Santoku

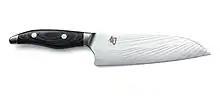
A modern merged Japanese "santoku" with a Damascus steel blade on a bolstered and rivetted European-style handle

The santoku bōchō or bunka bōchō is a general-purpose kitchen knife originating in Japan. Its blade is typically between long, and has a flat edge. The santoku has a sheep's foot-tipped blade that curves down an angle approaching 60 degrees at the point. The bunka bōchō, however, has a k-tip (aka reverse tanto). The term "santoku" may refer to the wide variety of ingredients that the knife can handle: fish, meat, and vegetables, or to the tasks it can perform: chopping, dicing, and slicing, with either interpretation indicating a multi-use, general-purpose kitchen knife. The term "bunka", refers to how it is used for the cultural food of Japan. The blade and handle of the "santoku" are designed to work in harmony by matching the blade's width and weight to the weight of the tang and the handle.